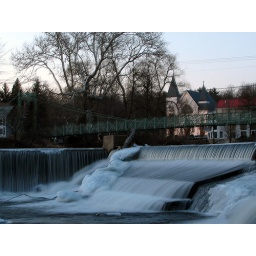
Milford, NH.  This shot includes the &amp;quot;swinging&amp;quot; foot bridge and St. Patrick's church in the background.